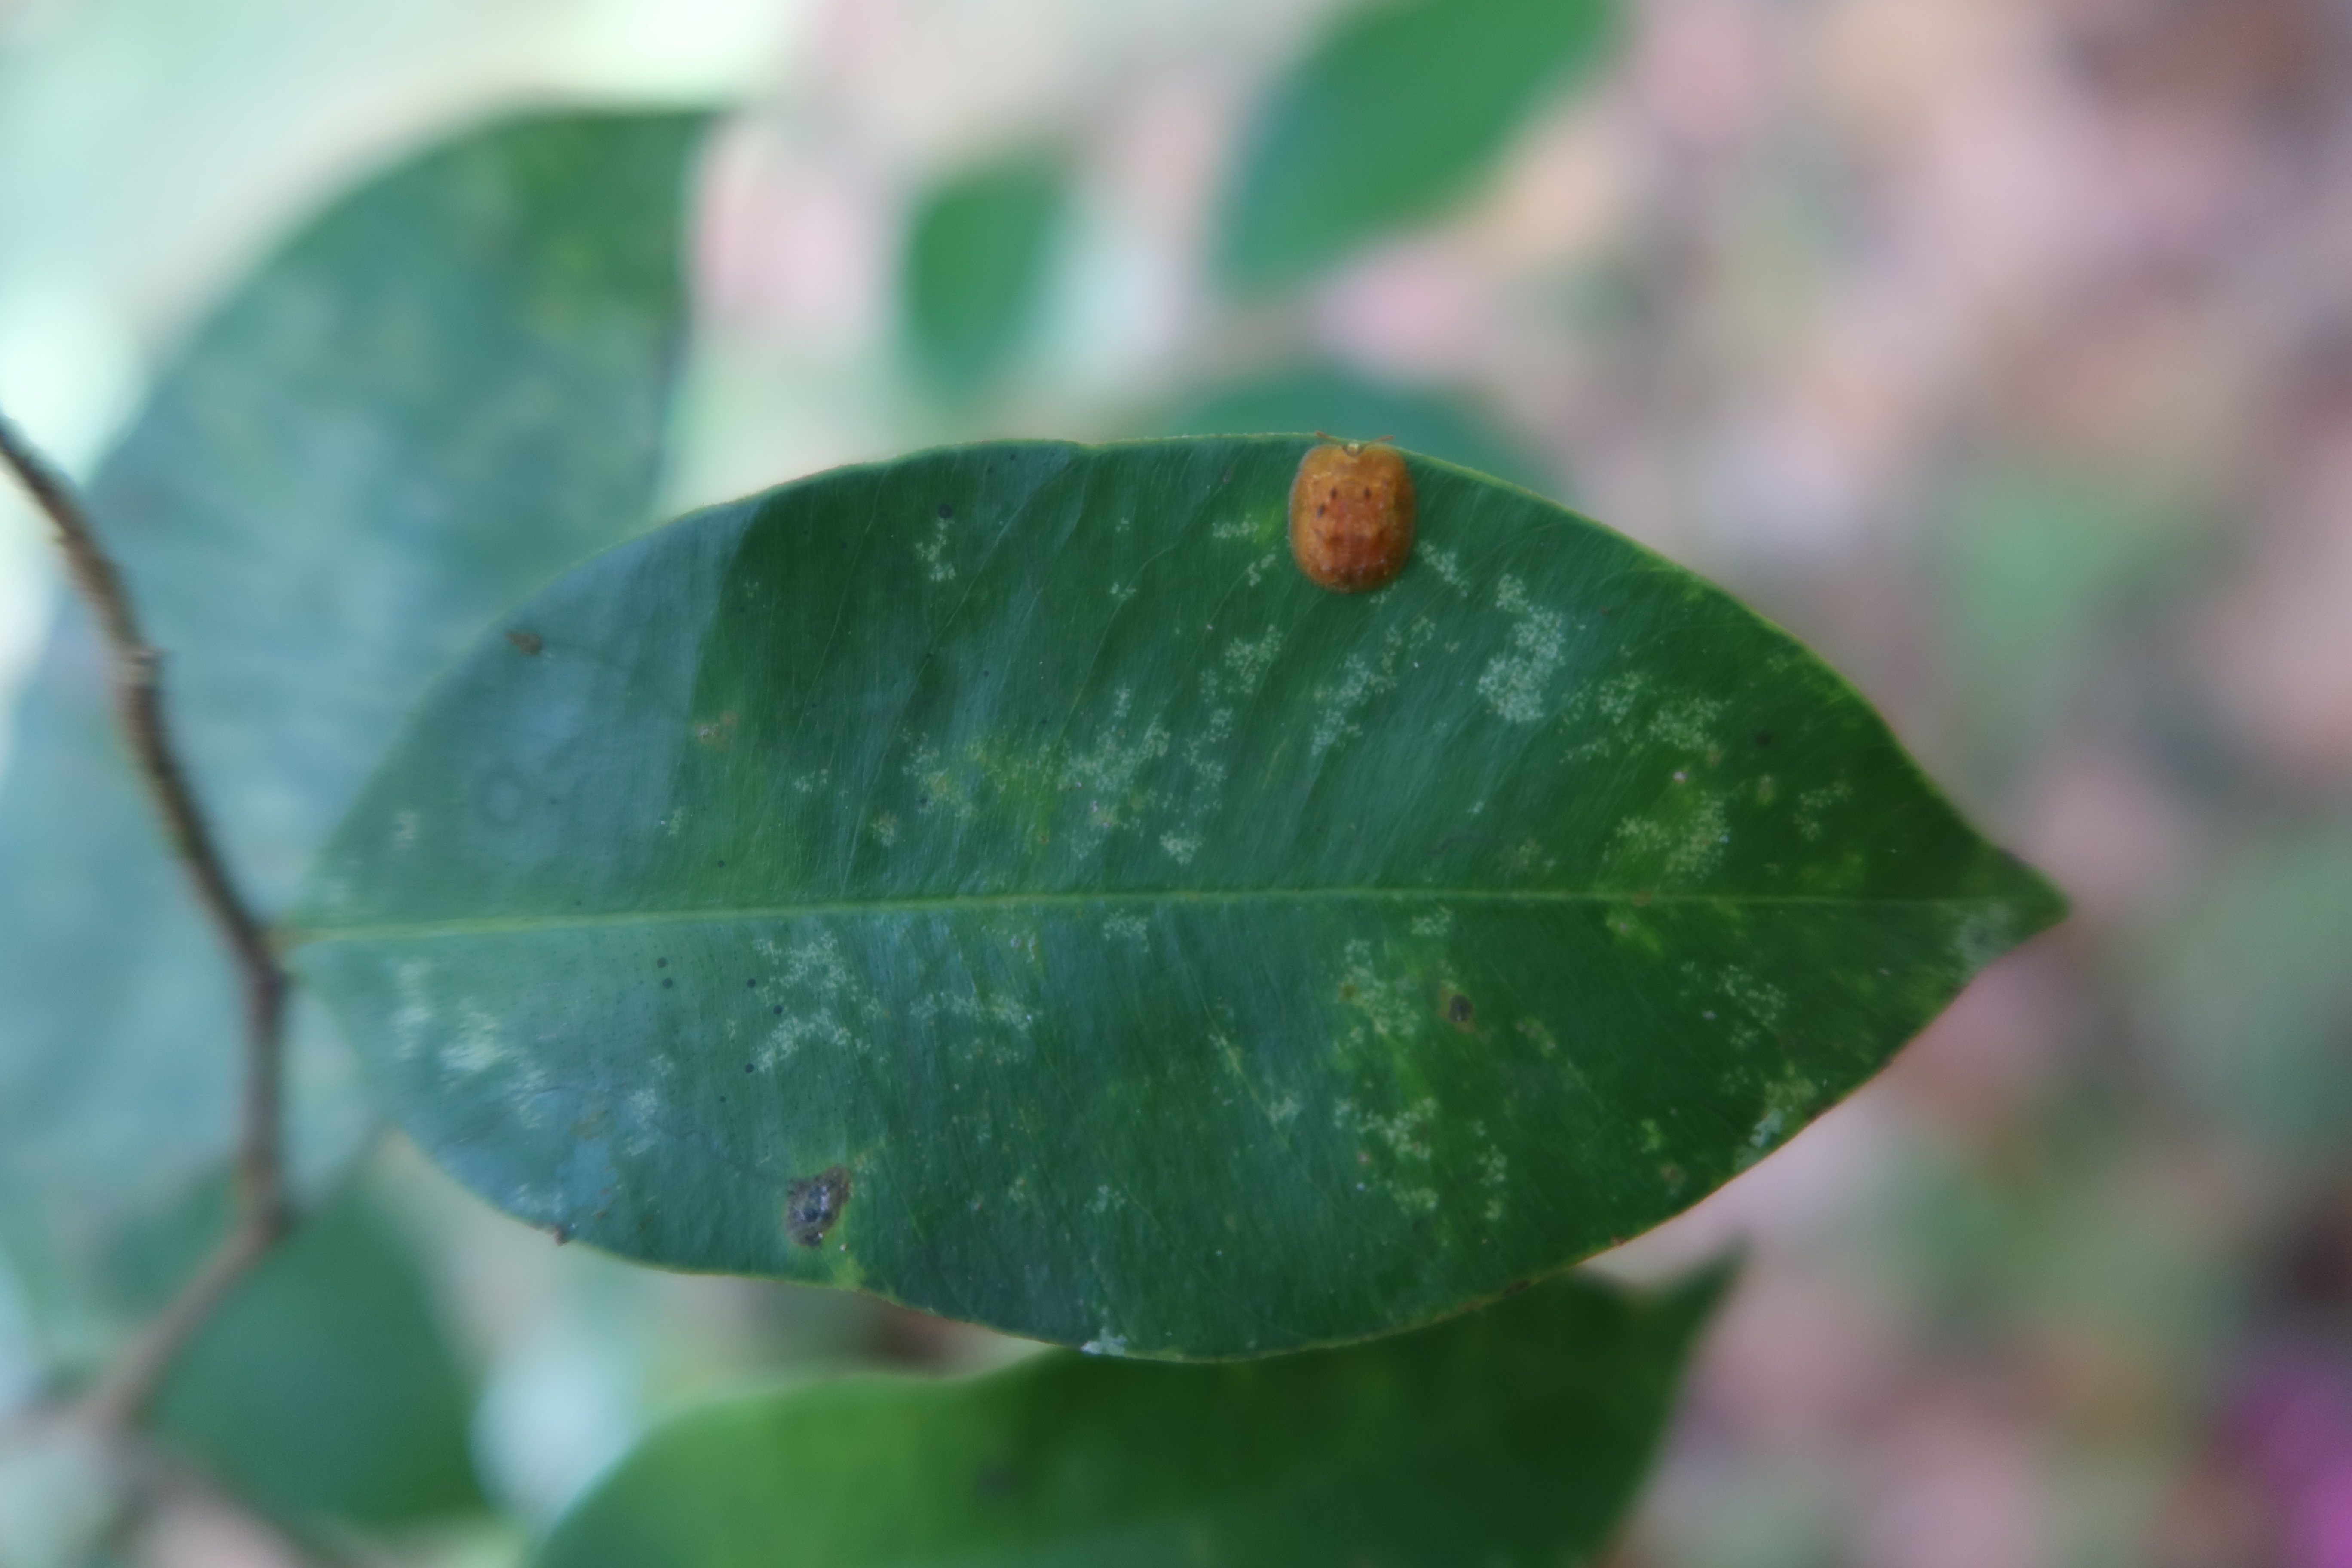
Label: Black spots